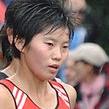
Age: 23